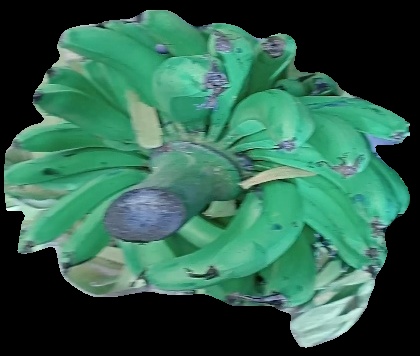
Variety: pachbale
Grade: grade3